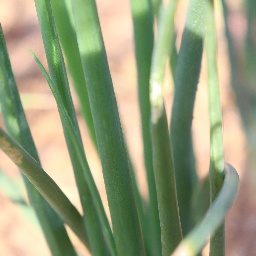
Label: Iris yellow virus